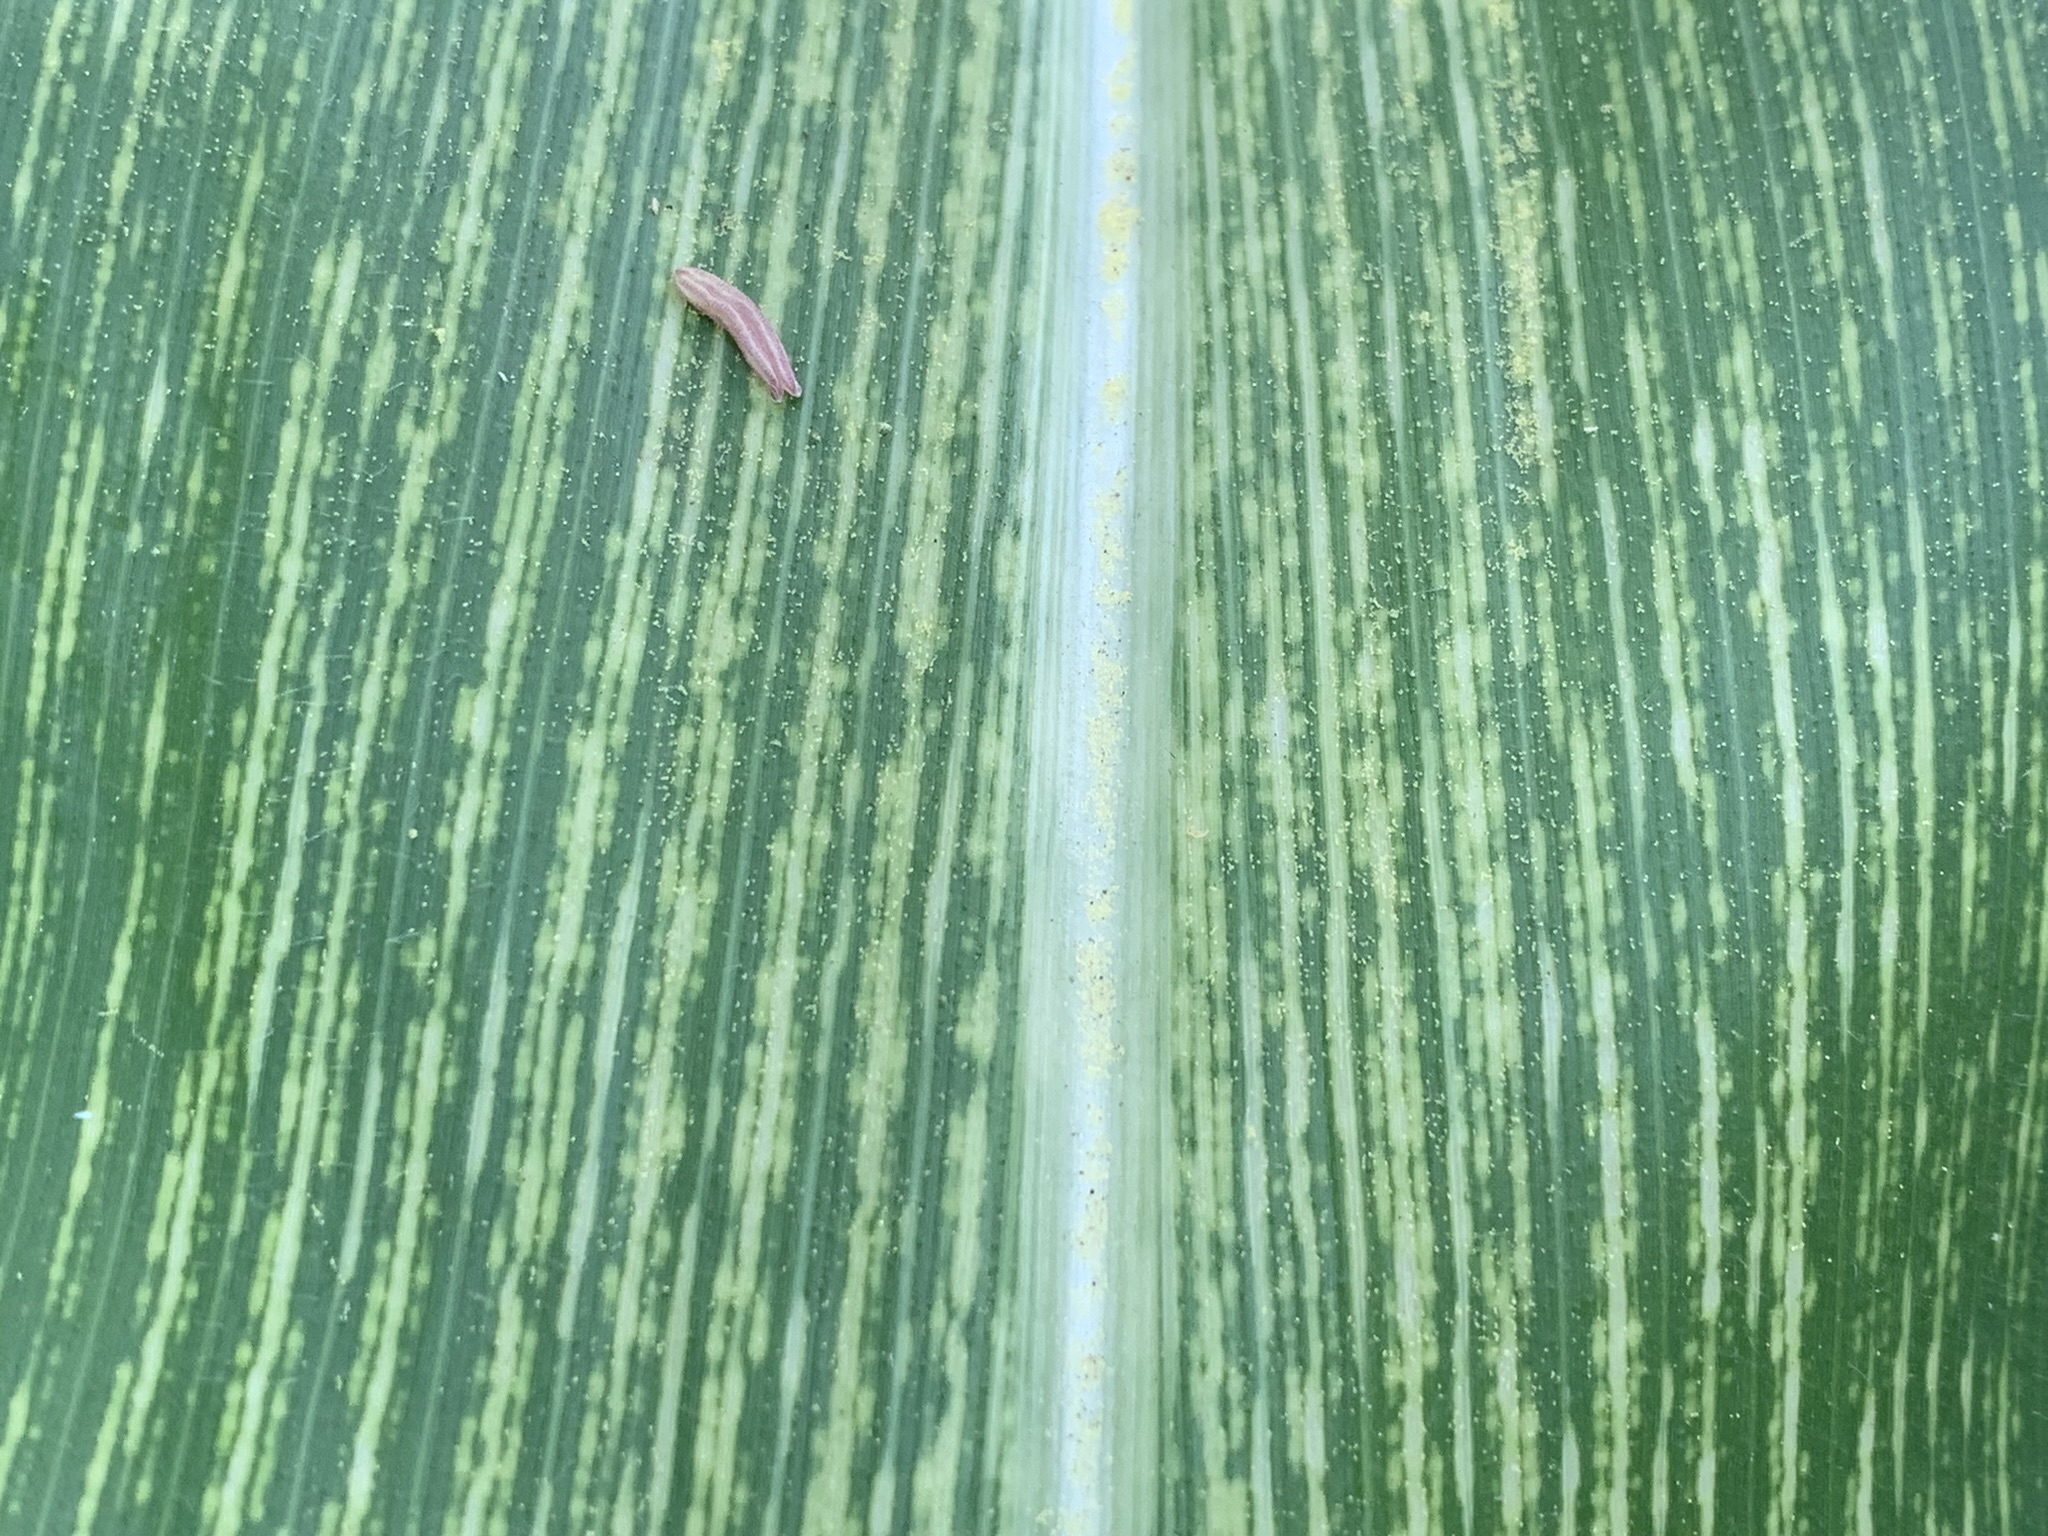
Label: MSV